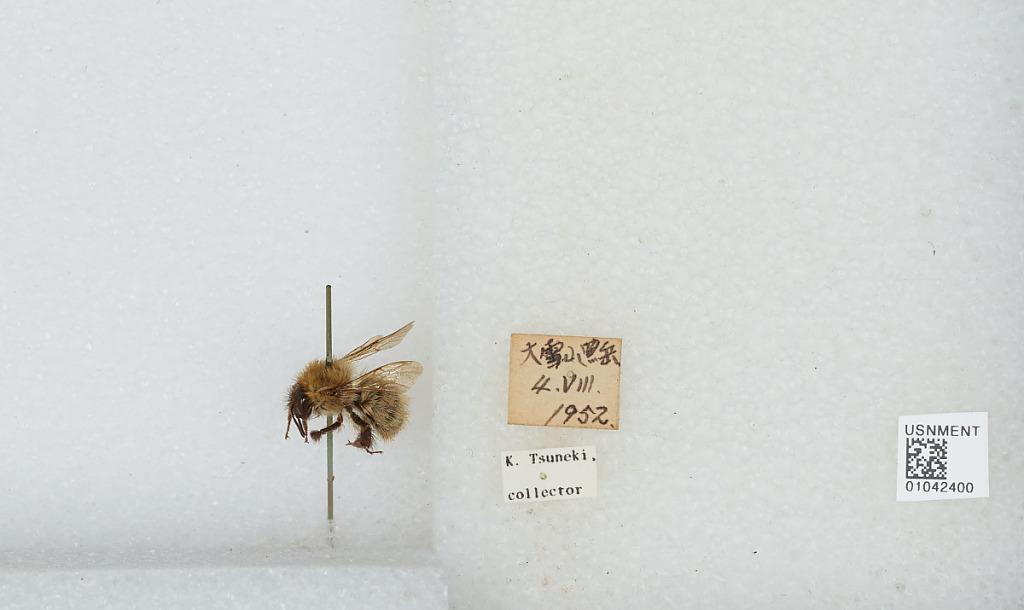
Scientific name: Bombus sp.
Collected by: K. Tsuneki
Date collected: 1952-8-4
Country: Japan
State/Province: Hokkaido
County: Kamikawa
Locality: Daisetsuzan Kuro-dake